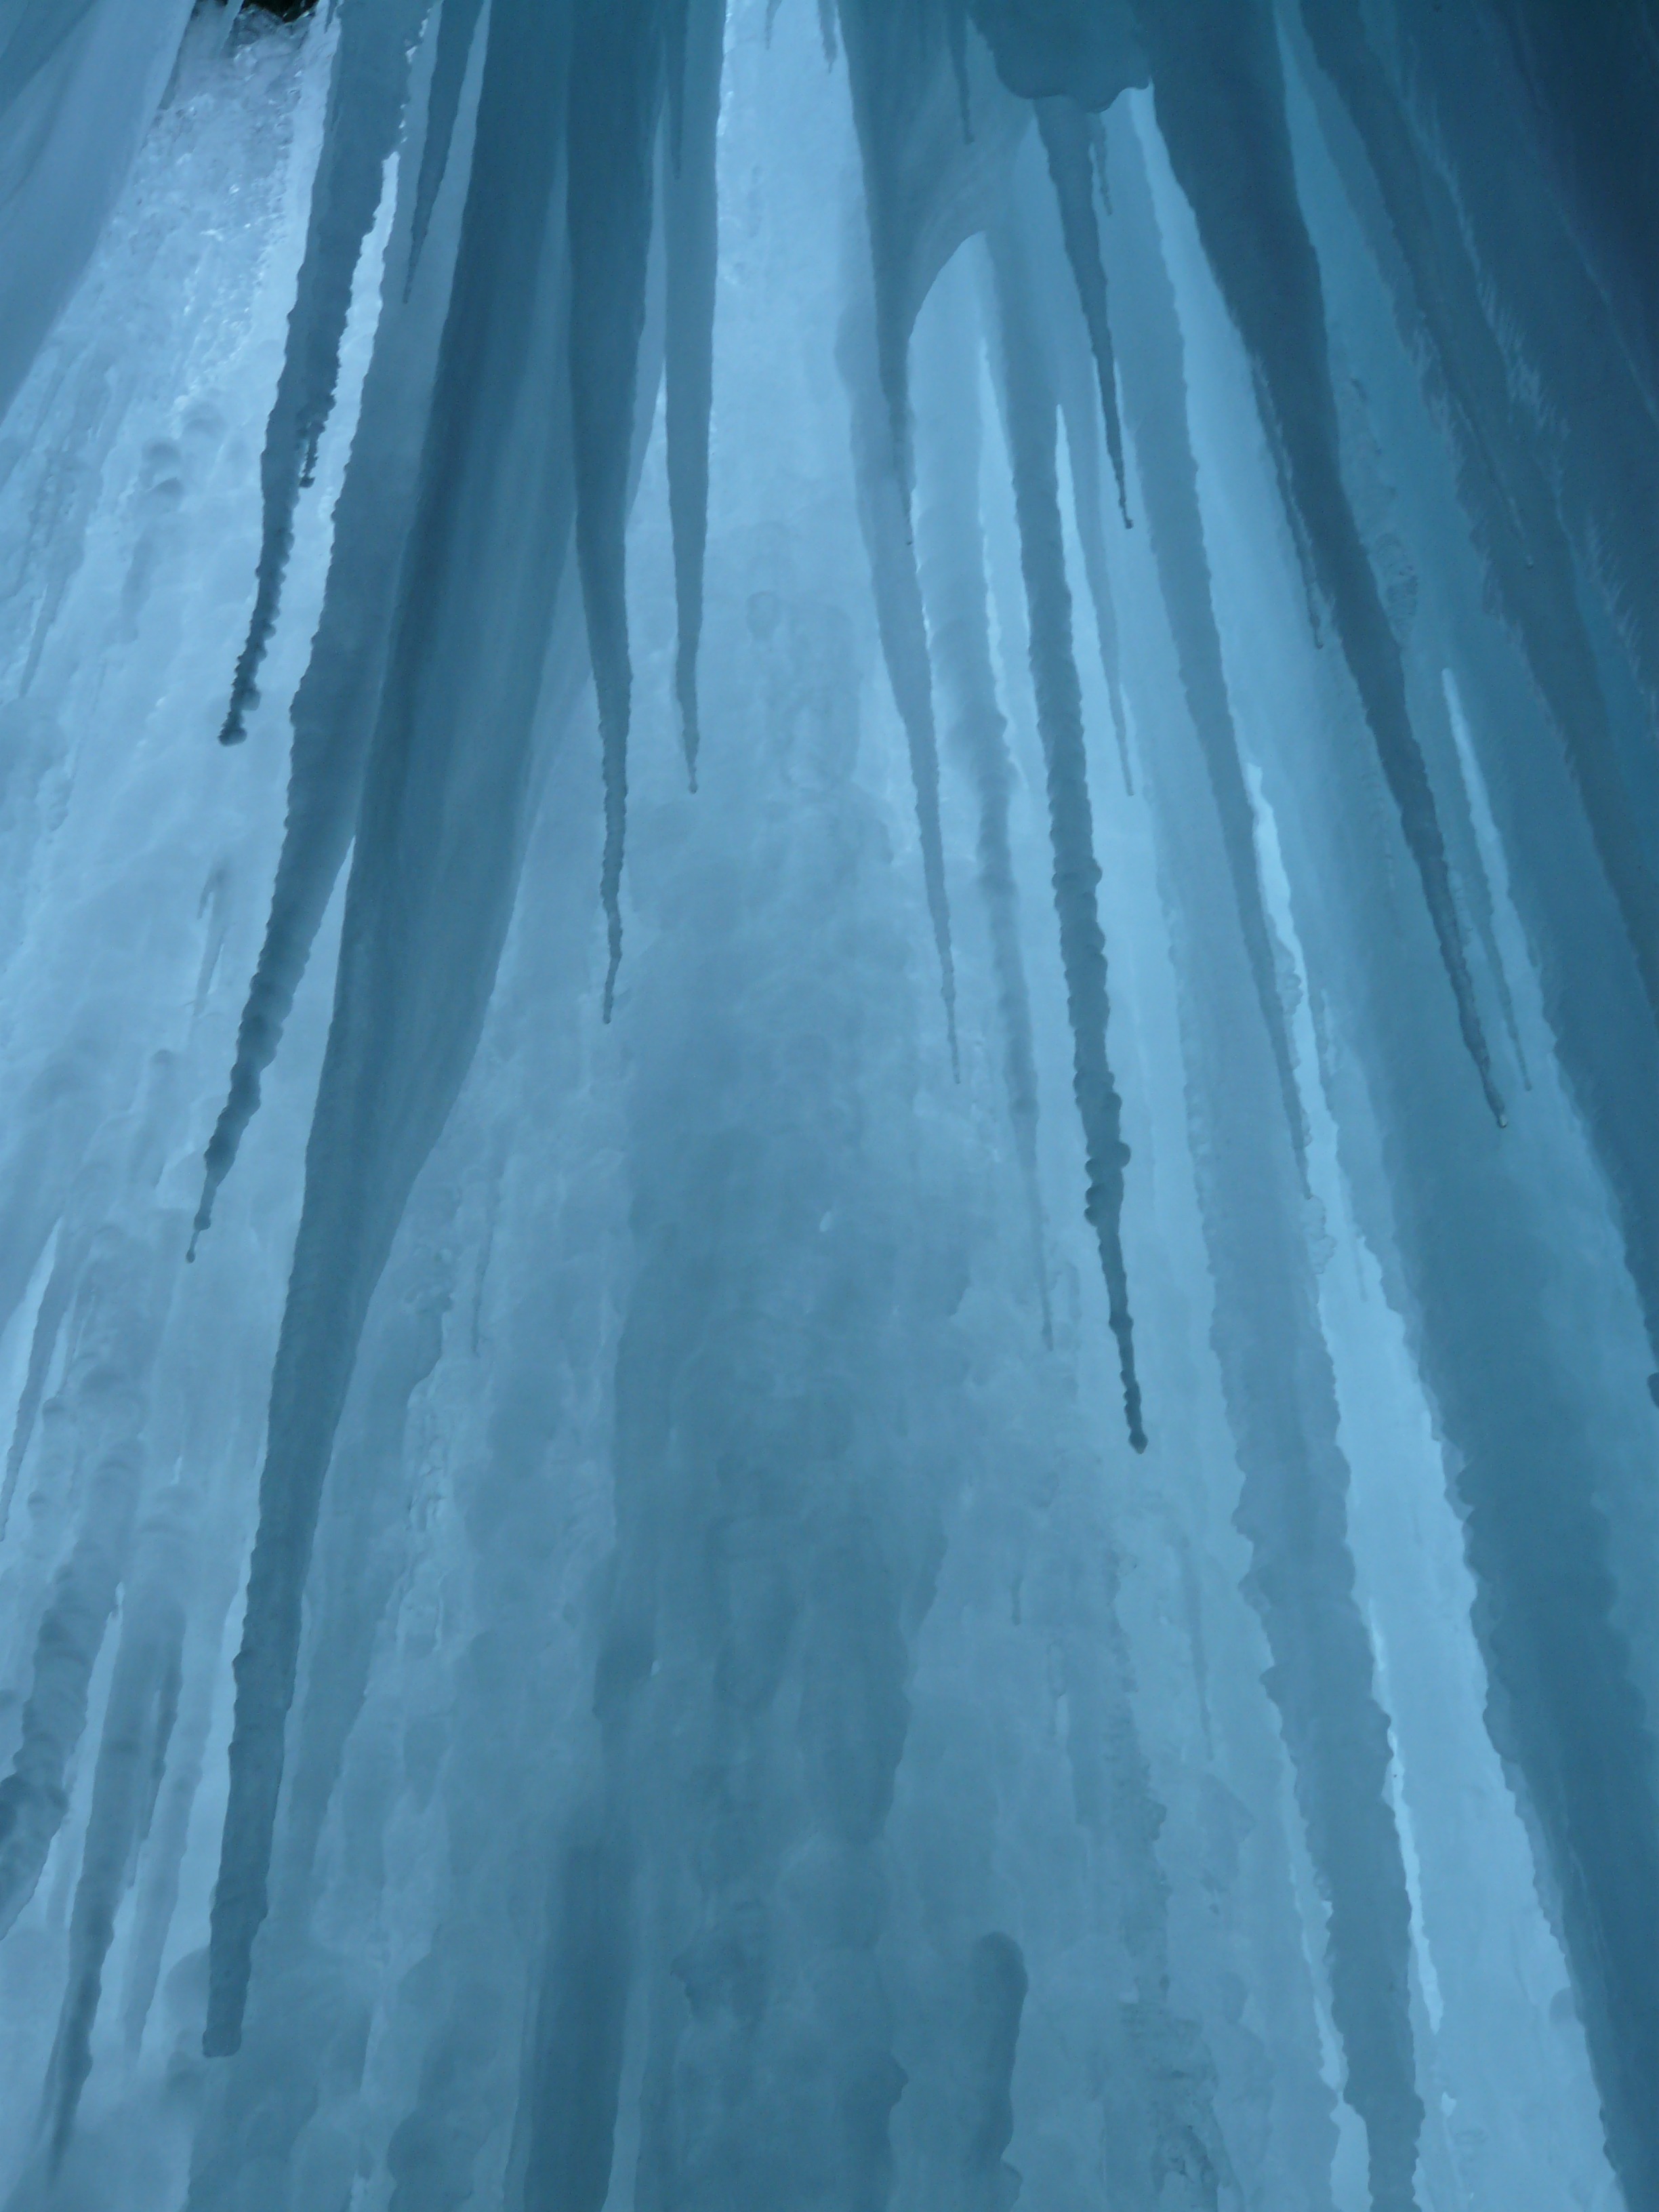
cold, formation, ice, cave, mysterious, icicle, stalactites, ice climbing, ice formations, ice curtain, ice cave, ice tropfsteine